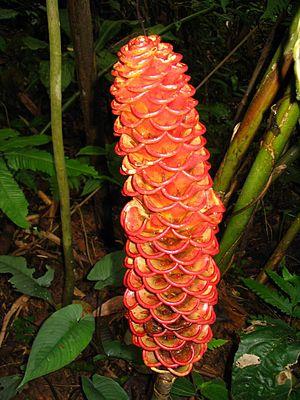
Zingiber spectabile est une plante herbacée du genre Zingiber de la famille des Zingiberacées, originaire des forêts humides de la Thaïlande à la Malaisie péninsulaire.